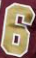
Number: 6